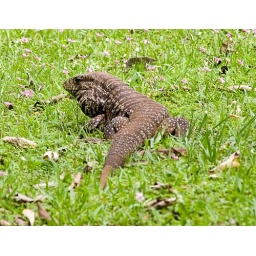
On the way back to the car home, we saw this big monitor lizard beside the path. origfilename:20080911_201